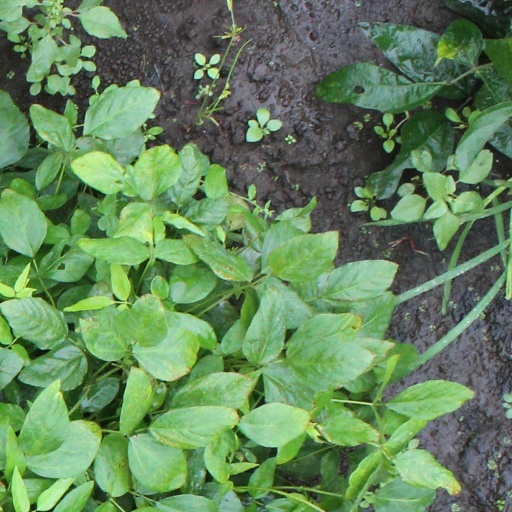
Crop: soybean